Flanders

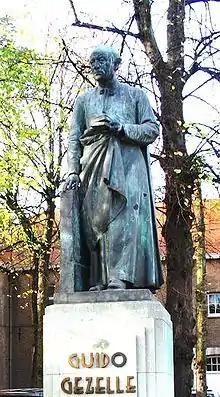
Statue of Gezelle in Bruges, by sculptor Jules Lagae

The Belgian constitution provides for freedom of religion, and the various governments in general respect this right in practice. Since independence, Catholicism, counterbalanced by strong freethought movements, has had an important role in Belgium's politics, since the 20th century in Flanders mainly via the Christian trade union ACV and the Christian Democratic and Flemish party (CD&V). According to the "2001 Survey and Study of Religion", about 47 percent of the Belgian population identify themselves as belonging to the Catholic Church, while Islam is the second-largest religion at 3.5 percent. A 2006 inquiry in Flanders, considered more religious than Wallonia, showed that 55% considered themselves religious, and 36% believed that God created the world.